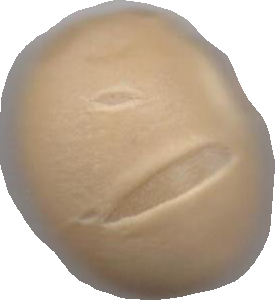
Variety: Grobogan